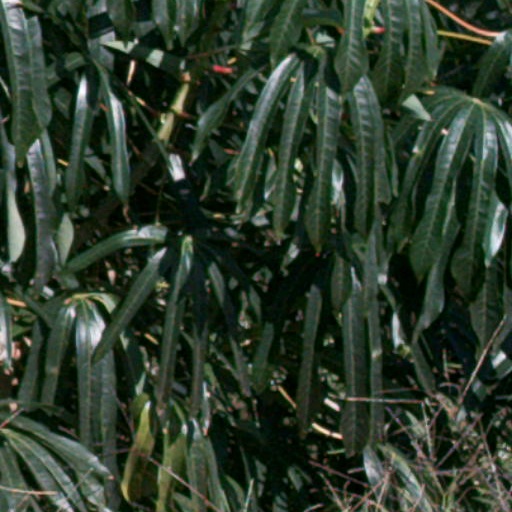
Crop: cassava